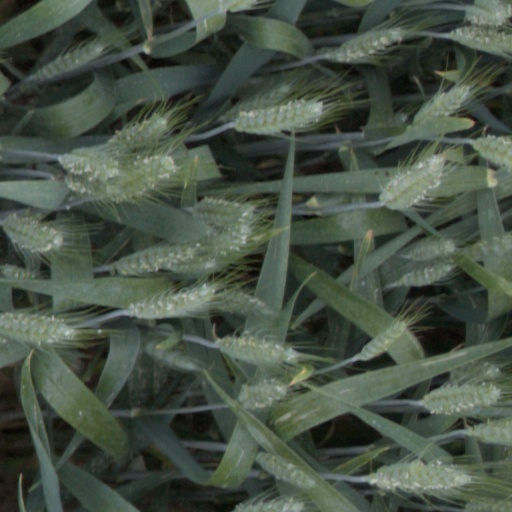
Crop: wheat